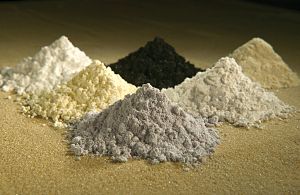
Sjældne jordarter
Eksempler på sjældne jordarter, med uret fra midten af toppen: praseodymium, cerium, lanthanum, neodymium, samarium og gadolinium.
Sjældne jordarter, sjældne jordarters metaller – REE er en samlende betegnelse for lanthaniderne: Grundstofferne 57 lanthan til 71 lutetium, samt scandium og yttrium. Modsat hvad antydes af deres navn er de sjældne jordarter faktisk ikke sjældne. De er derimod svære at udvinde, hvilket gør dem værdifulde.